Laurence Curtis

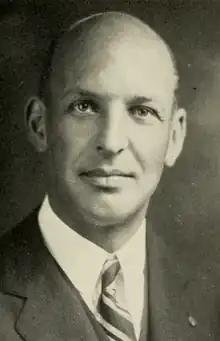
Curtis as a member of Massachusetts House circa 1935.

Curtis was elected to the Boston City Council in 1929. He succeeded Henry Parkman Jr. in the then-strongly Republican fifth ward, which includes the wealthy Back Bay and Beacon Hill neighborhoods. He represented the area in the Massachusetts House of Representatives from 1933 to 1937 and the Massachusetts Senate from 1937 to 1941.